History of Knoxville, Tennessee

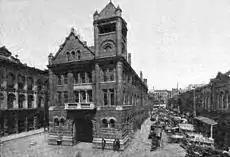
The Market House on Market Square, constructed in 1897 and demolished in 1960

In the 1930s and early 1940s, several major federal programs provided some relief to Knoxvillians suffering amidst the Depression. The Great Smoky Mountains National Park, which wealthy Knoxvillians had led the drive to create, opened in 1932. In 1933, the Tennessee Valley Authority (TVA) was established with its headquarters in Knoxville, its initial purpose being to control flooding and improve navigation in the Tennessee River watershed, and provide electricity to the area. During World War II, the construction of Manhattan Project facilities in nearby Oak Ridge brought thousands of federal workers to the area, and helped boost Knoxville's economy.